Ndaba Mandela

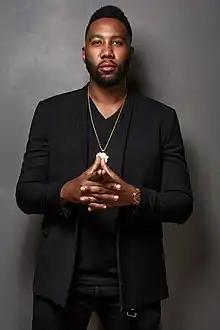

Ndaba Thembekile Zweliyajika Mandela (born 23 December 1982) is an author, mentor, spokesperson, entrepreneur, political consultant, and the grandson of Nelson Mandela. He was born in Soweto, South Africa.